Sergio Martínez (boxer)

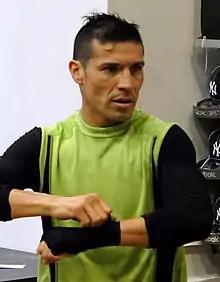
Martínez in 2011

Sergio Gabriel Martínez (born 21 February 1975) is an Argentine professional boxer. He has held world championships in two weight classes, including the WBC super welterweight title from 2009 to 2010; and the unified WBC, WBO, "Ring" magazine and lineal middleweight titles between 2010 and 2014. With six successful defenses of "The Ring" and lineal middleweight titles, Martínez's 50-month reign as champion ranks as one of the longest in the history of that weight class.